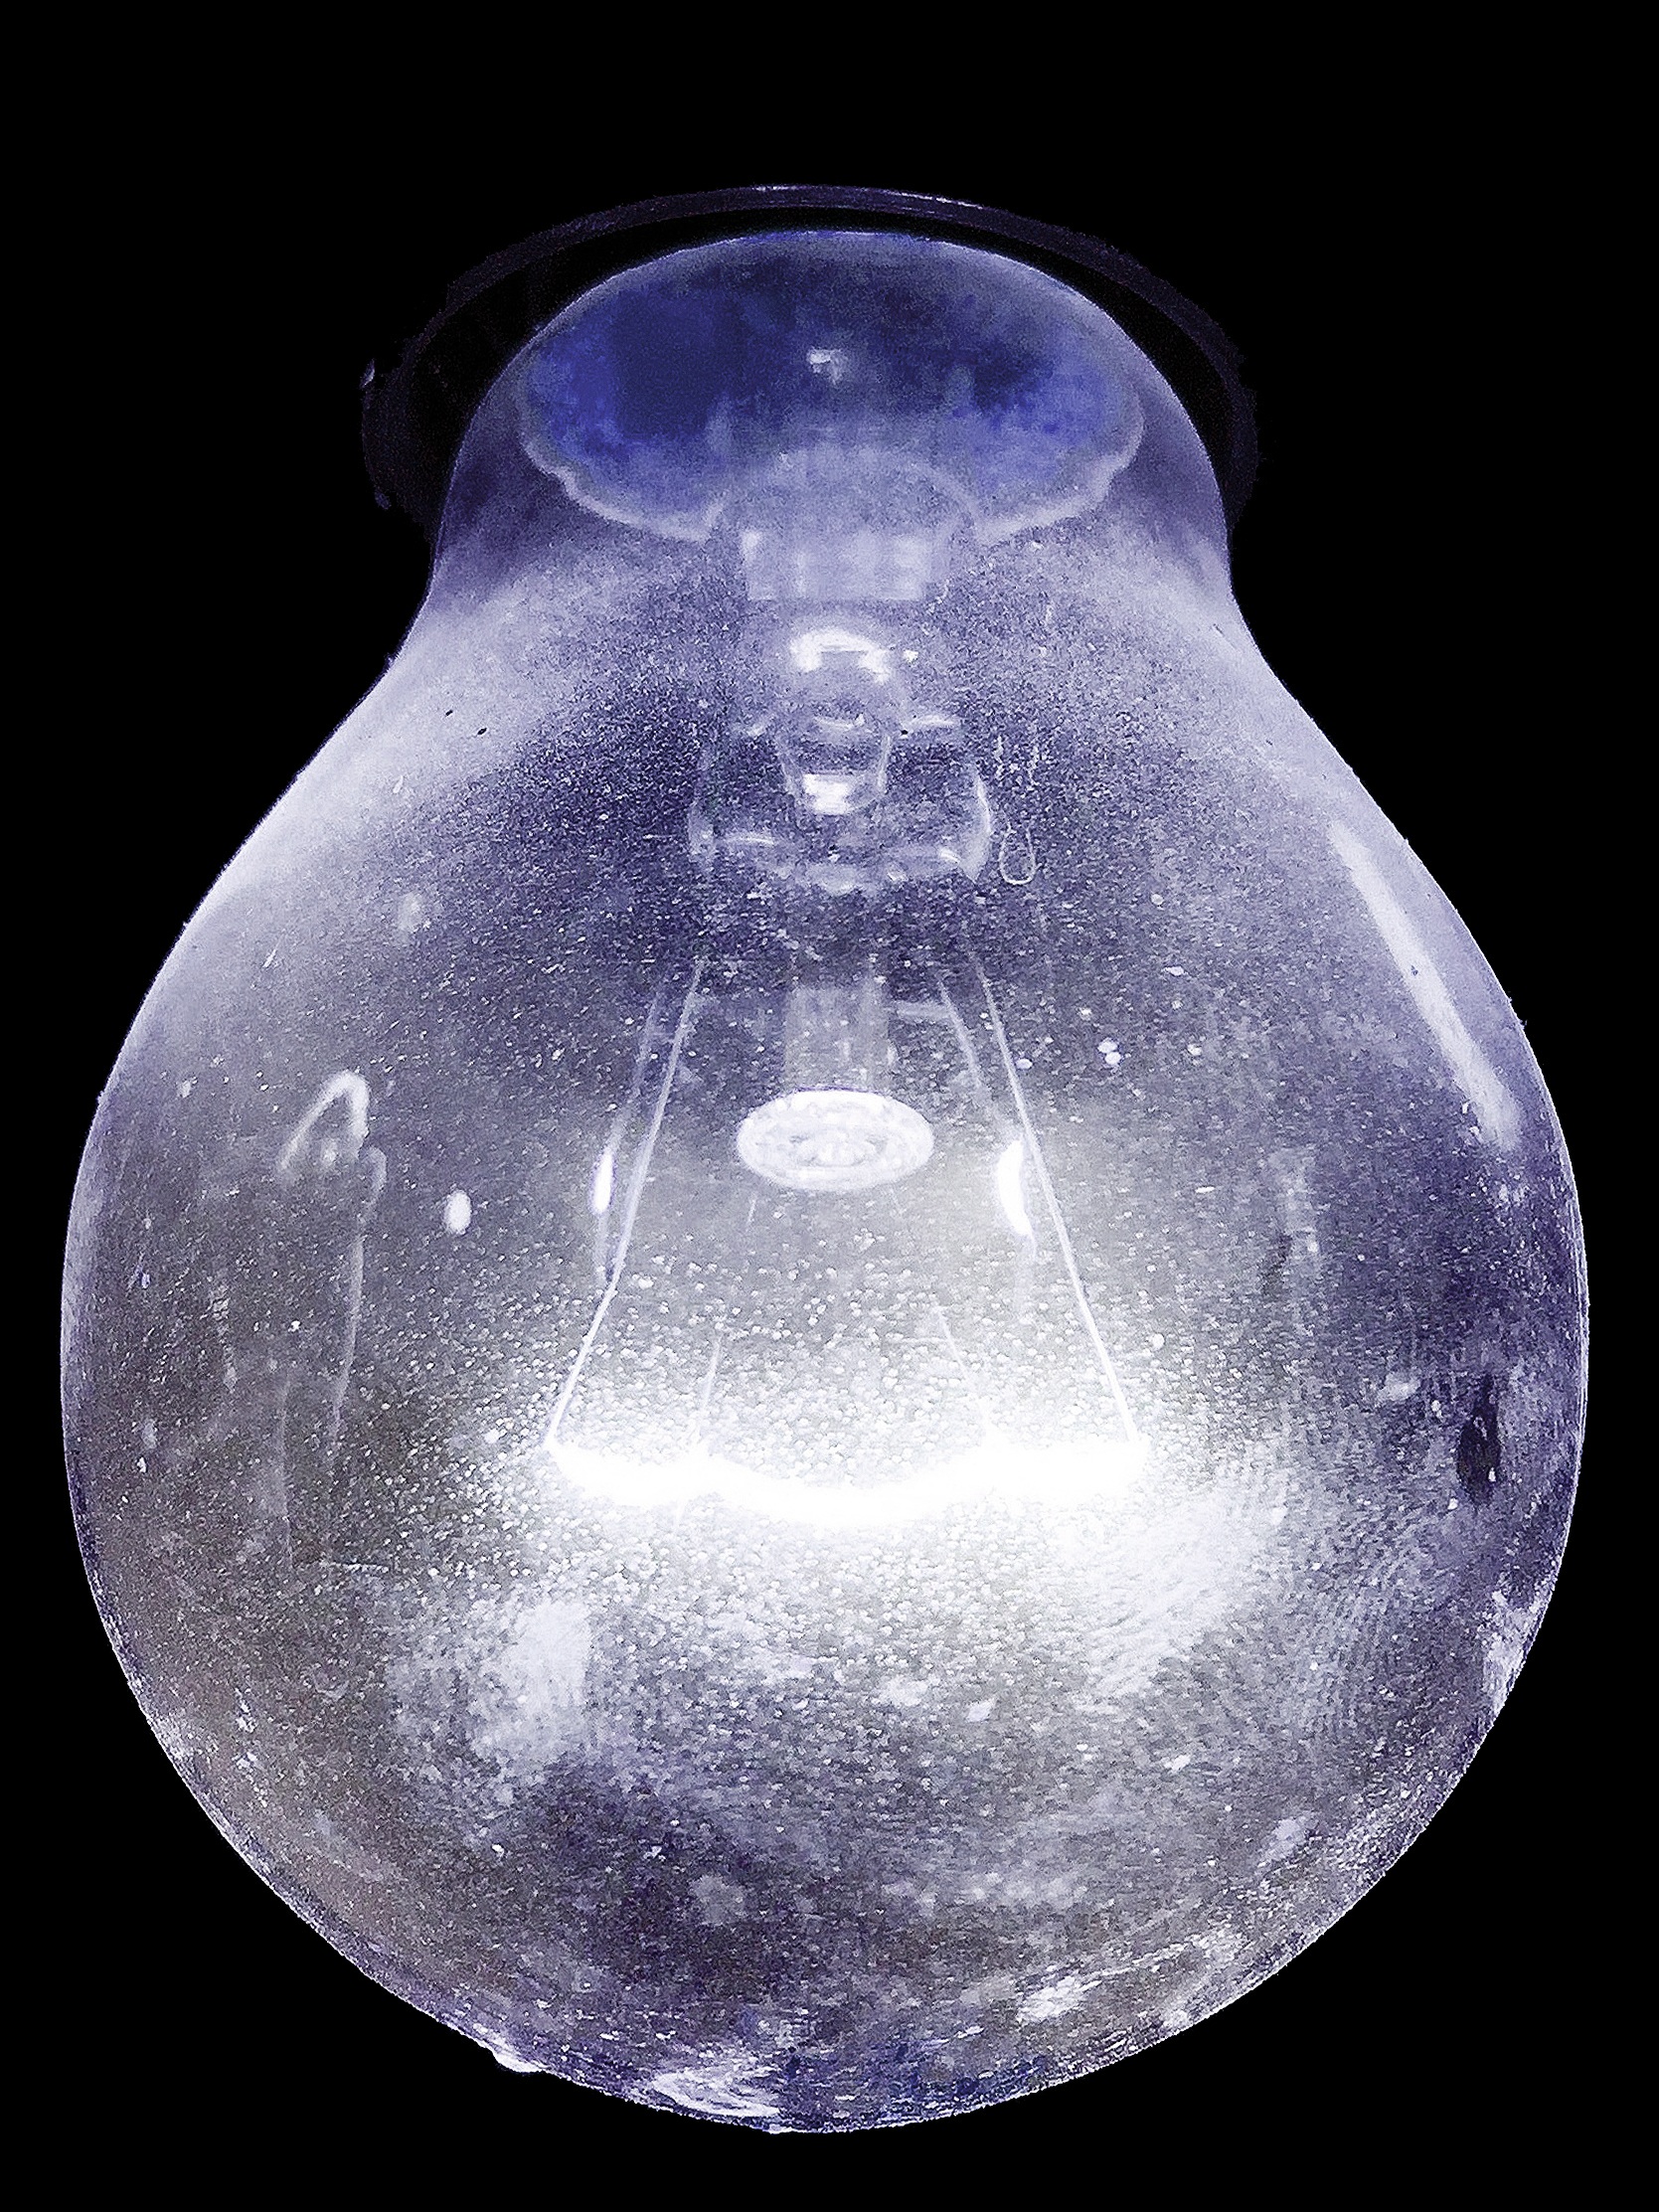
light, glass, blue, lamp, colorful, light bulb, pear, lighting, energy, electronics, bulbs, sphere, crystal, shape, incandescent light bulb